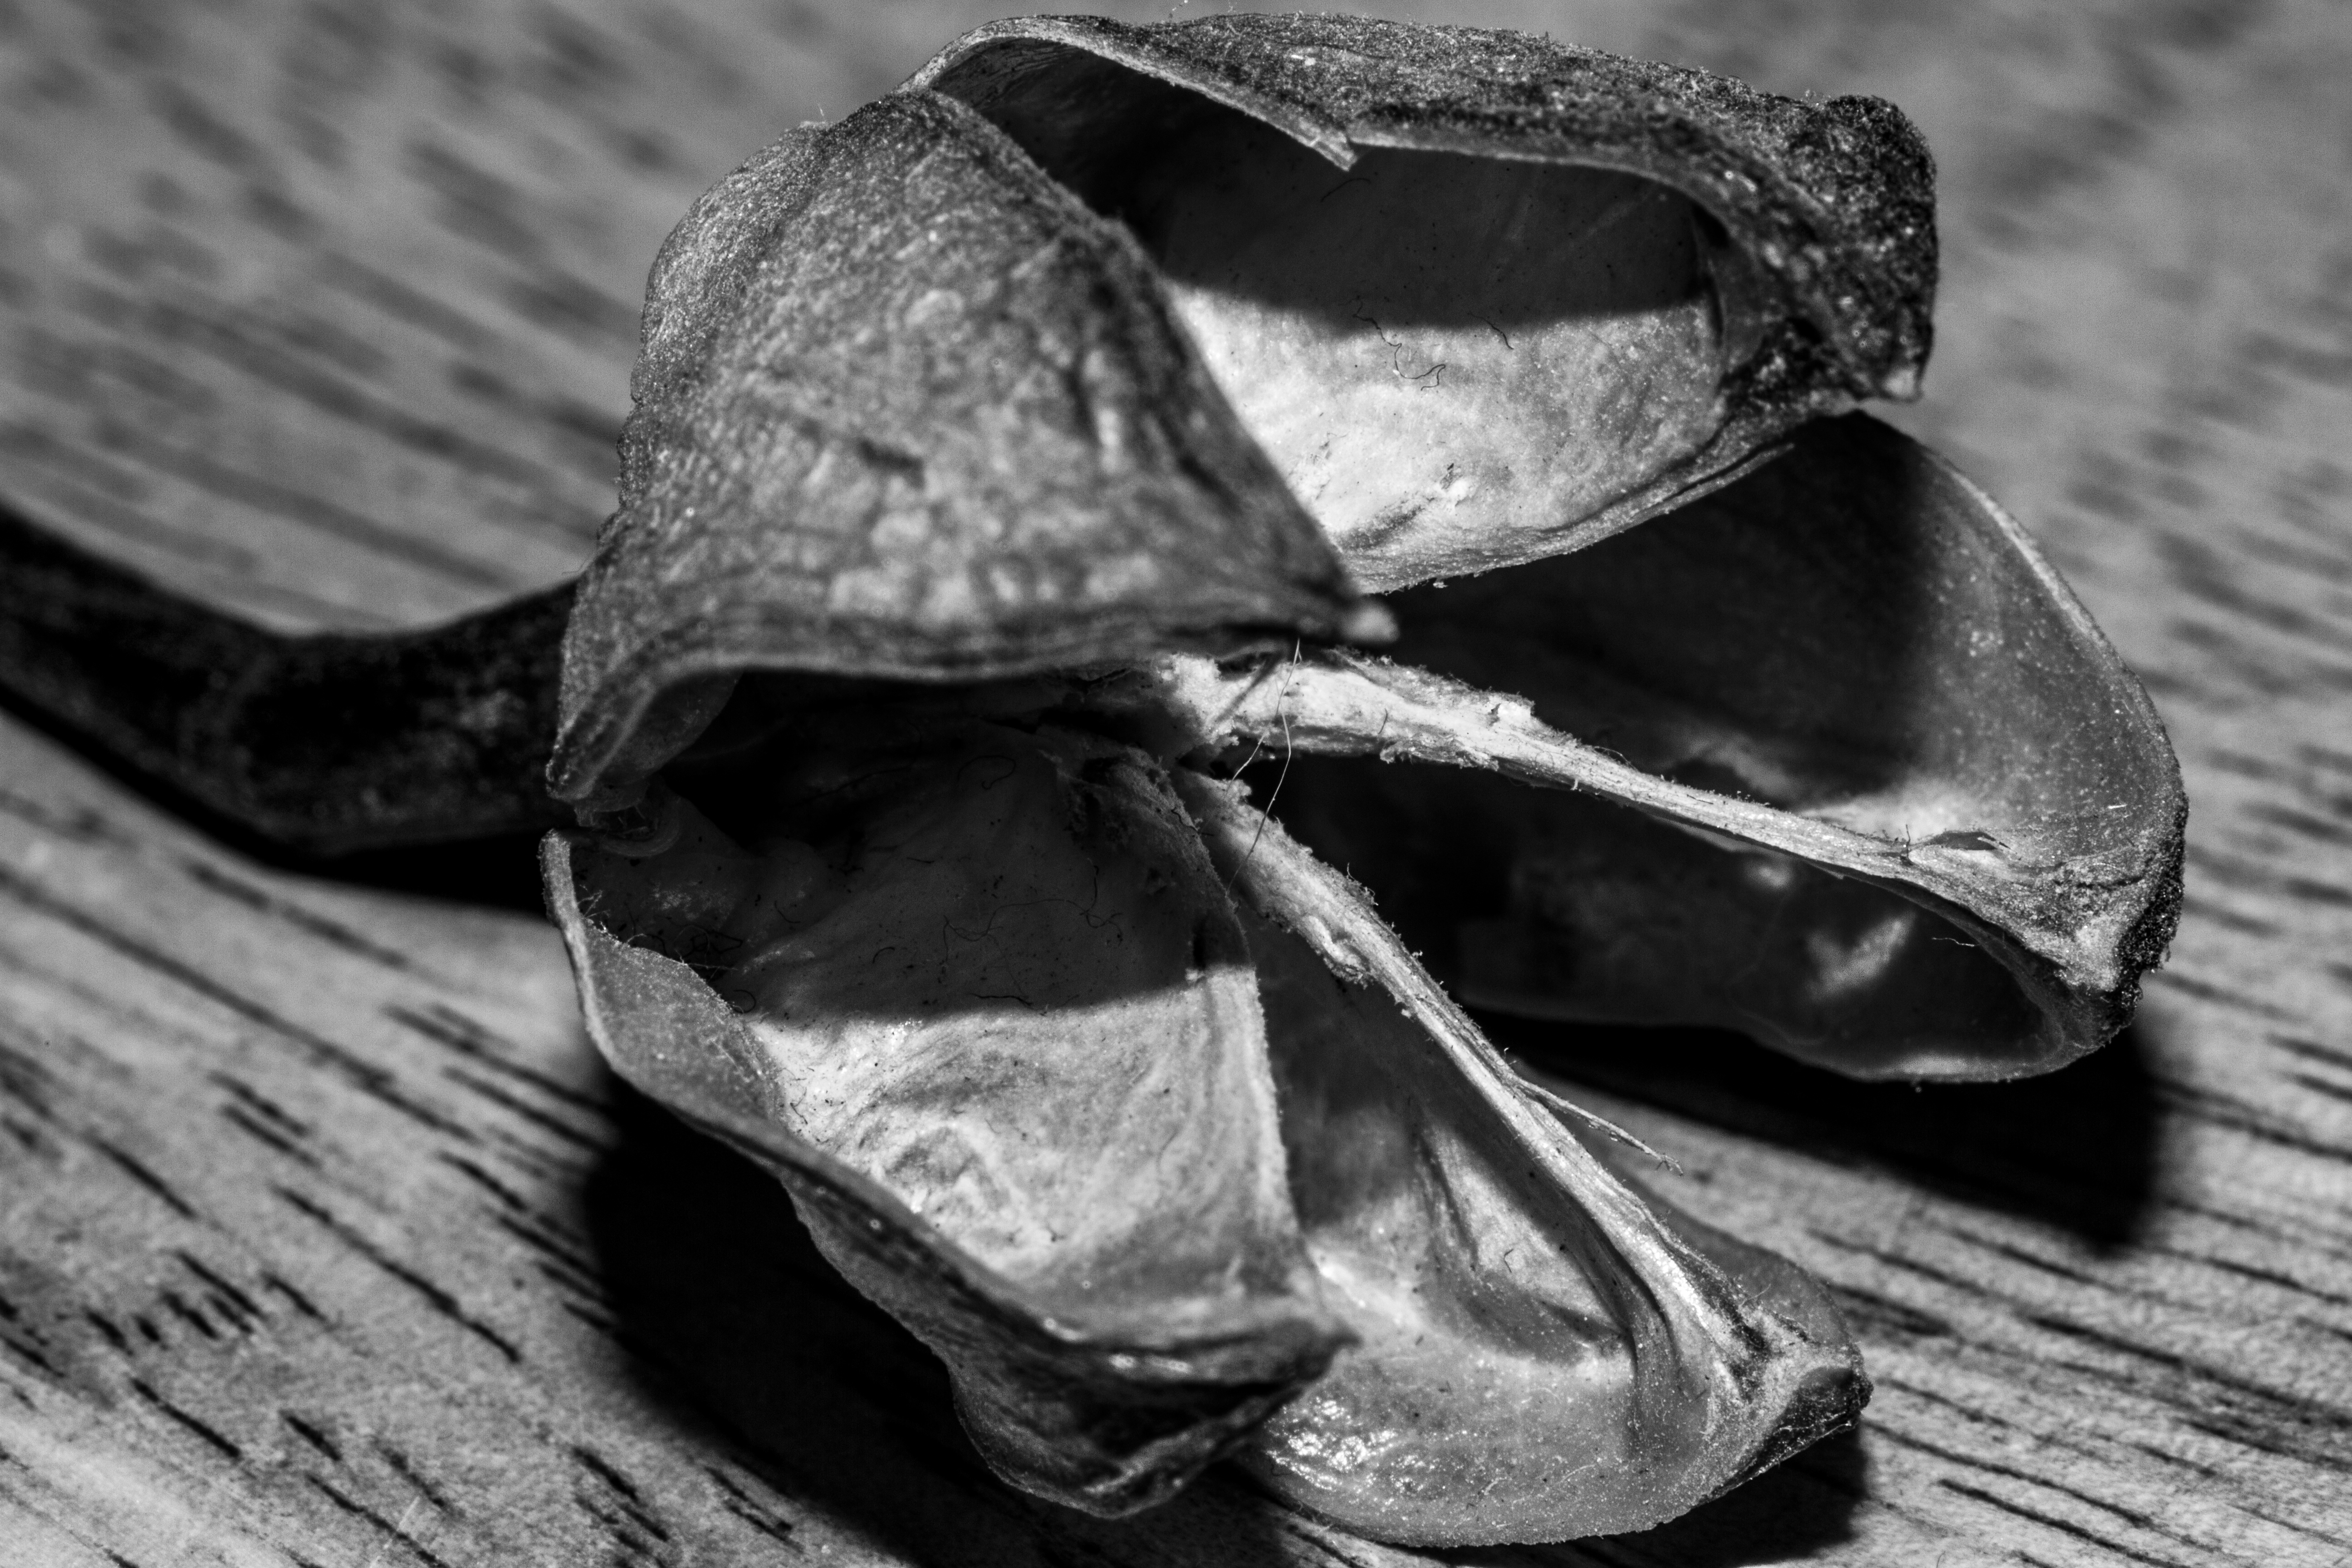
black and white, white, photography, leaf, flower, petal, black, monochrome, close up, uk, footwear, peterborough, macro photography, still life photography, monochrome photography